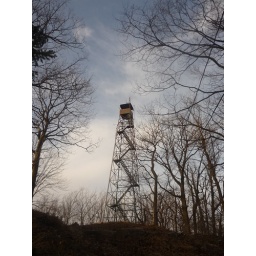
100ft tall fire tower atop mount dunlap Blue Ridge Summit. Built in 1937